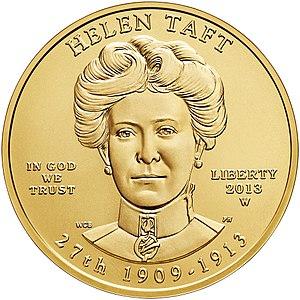
À partir de 2007, la série de pièces de 10 dollars des Premières épouses des États-Unis honore les femmes de chacun des présidents honorés par la série de pièces de 1 dollar des Présidents des États-Unis en émettant des pièces d'or à leur image, dans l'ordre où elles ont servi en tant que conjoint. À ce jour, cela a toujours été des femmes souvent appelées « premières dames », mais la loi utilise le terme « première épouse ».